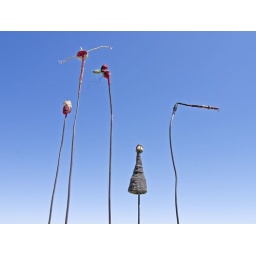
River Gargoyles on the dry lake bed northeast of Los Angeles. Photography by Bernard Wolf